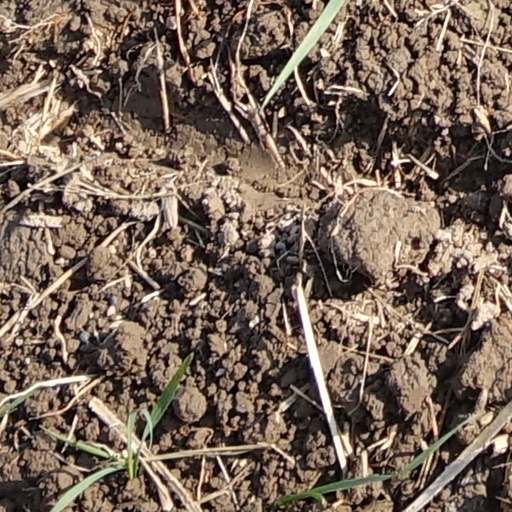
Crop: wheat